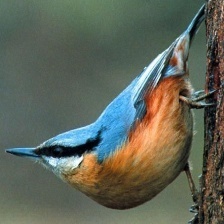
Species: CRESTED NUTHATCH
Scientific name: SITTA CAROLINENSIS